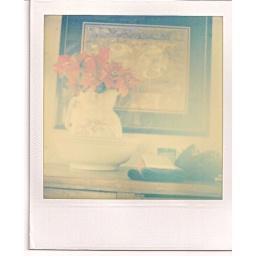
Polaroid scans: the flower pot in which Chris hid May's engagement ring (31 Dec 2000)